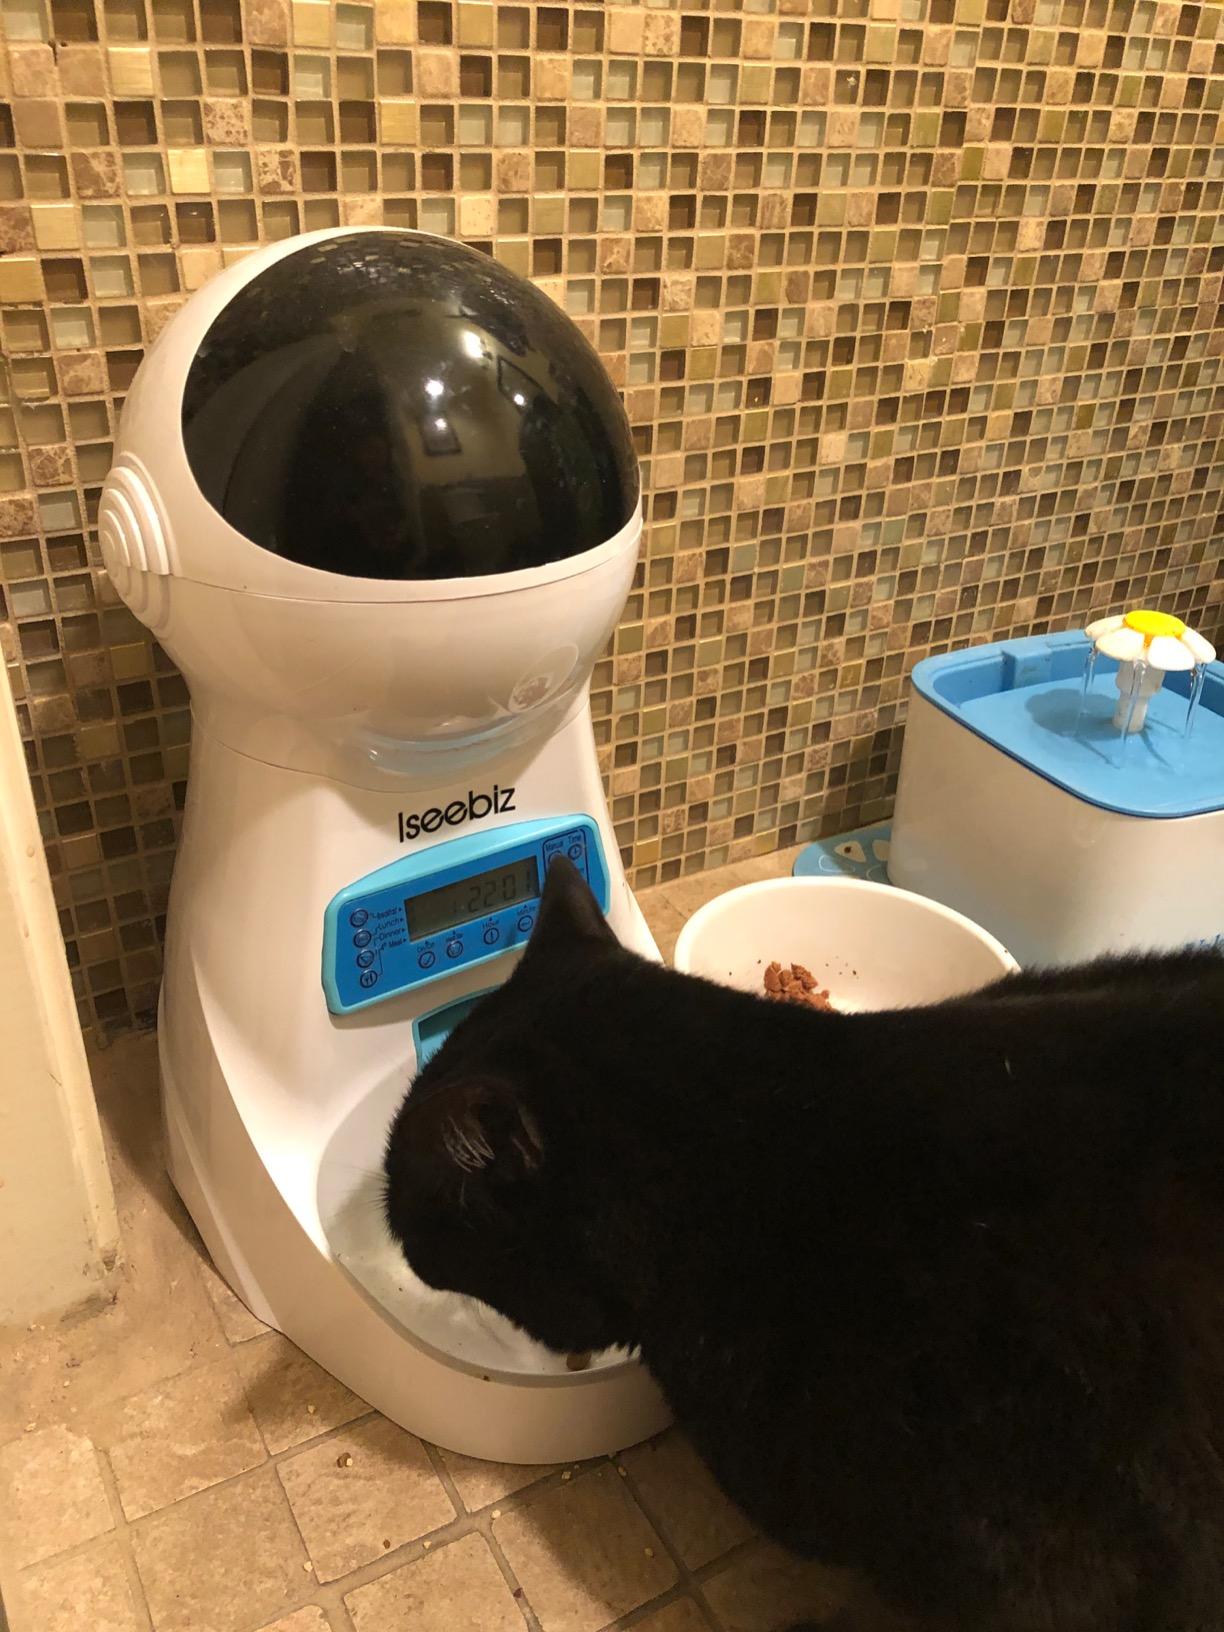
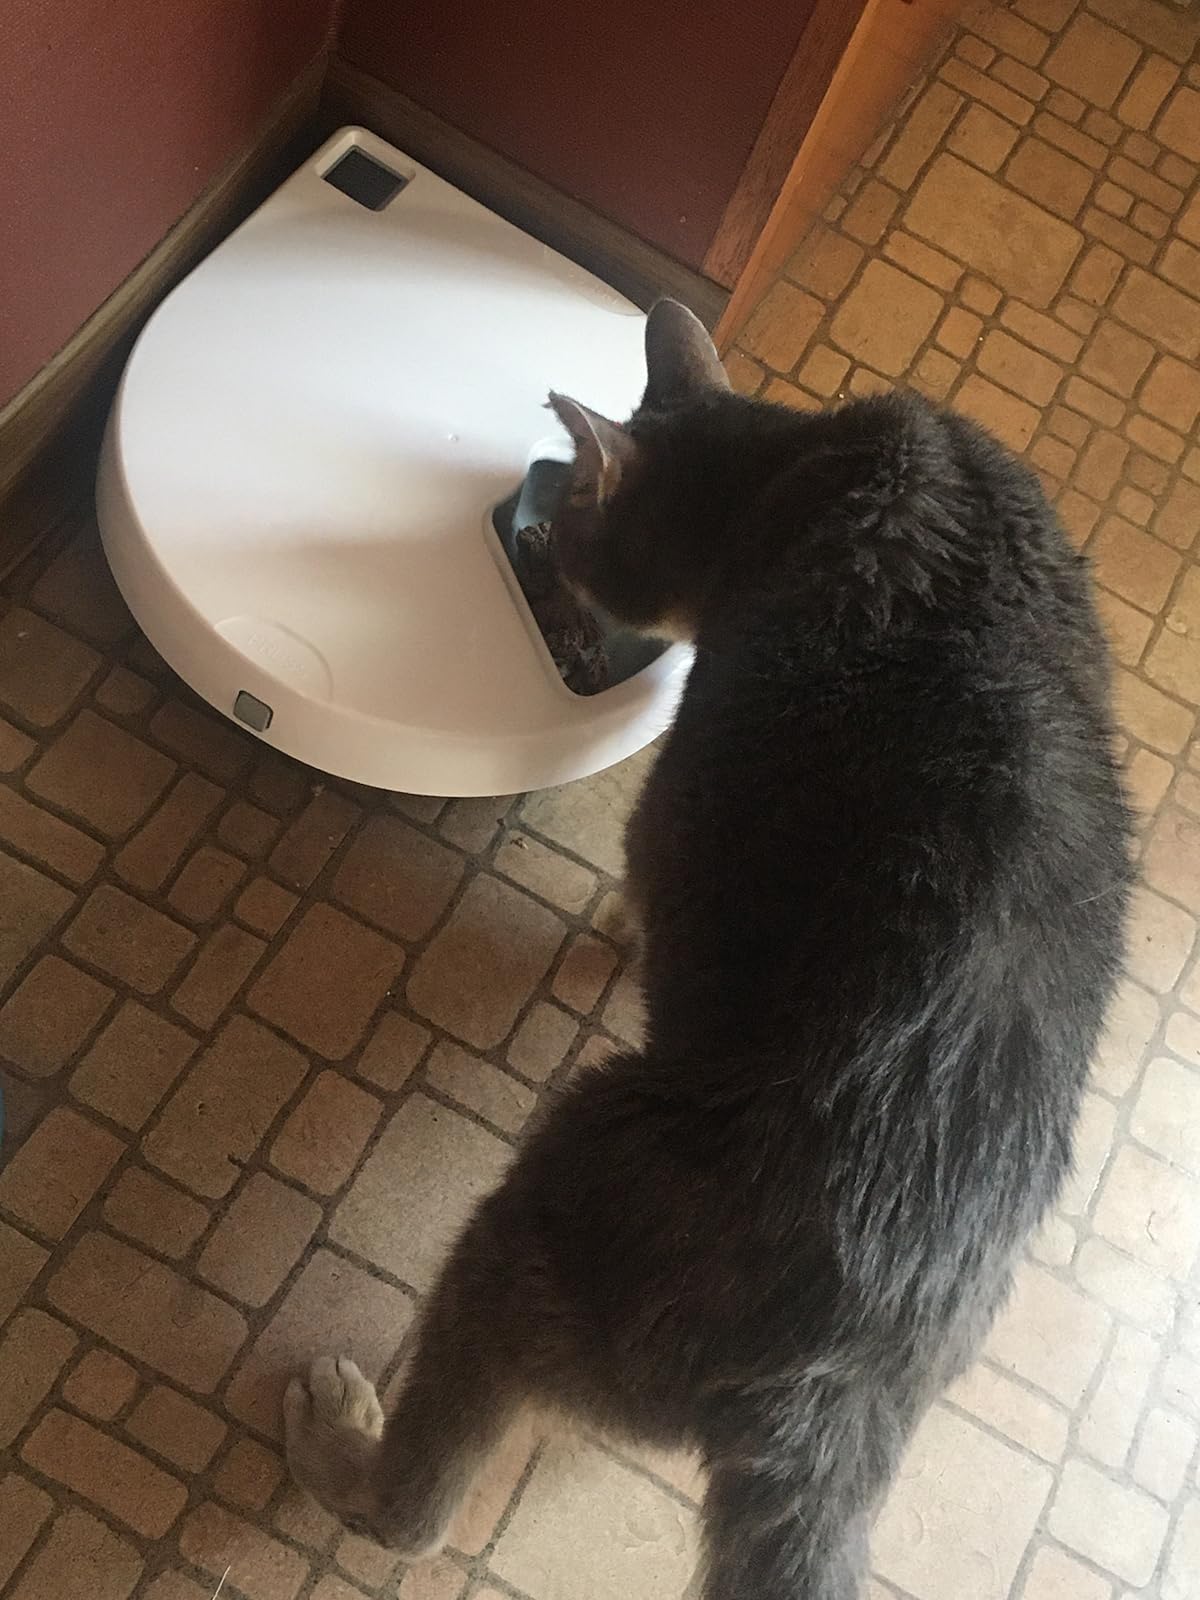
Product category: items_feeder
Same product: no